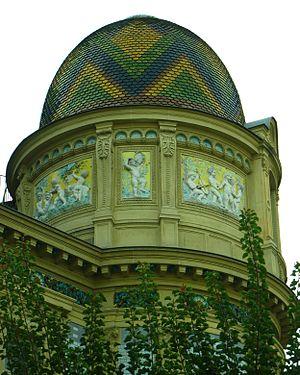
Tourelle avec frise sculptée et peinte de la maison Gilardoni à Thiais (94) This building is indexed in the Base Mérimée, a database of architectural heritage maintained by the French Ministry of Culture,
La maison du manufacturier Gilardoni est une maison d'habitation située au nᵒ 9 boulevard de Stalingrad à Thiais, dans le Val-de-Marne, en France.